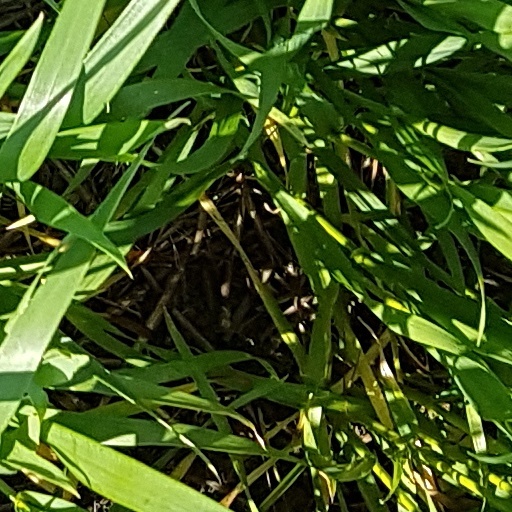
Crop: wheat